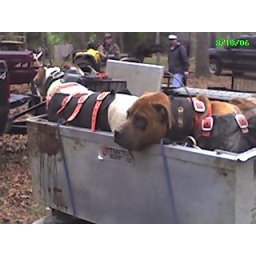
catch dogs used in wild hog hunting